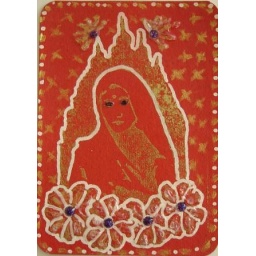
Painted background, rubber stamped in gold, bandana effect in white and glossy accents heat dried on flowers